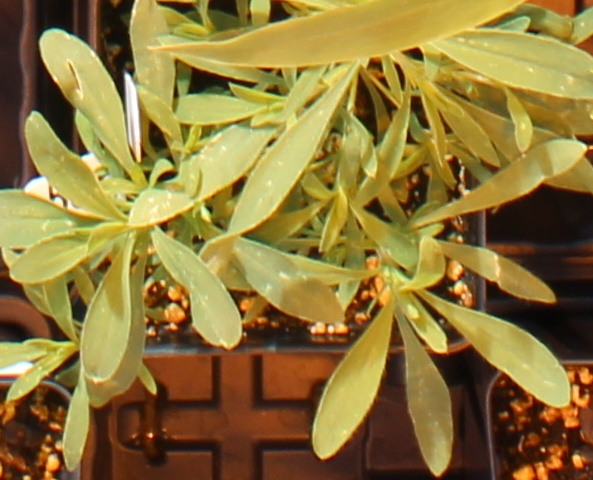
Label: Kochia